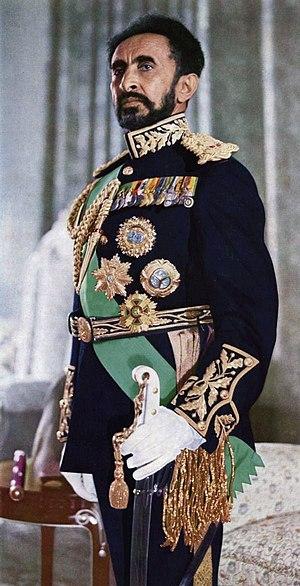
La seconde guerre italo-éthiopienne ou campagne d'Abyssinie est un conflit opposant l'Italie fasciste de Benito Mussolini à l'Empire d'Éthiopie de Haïlé Sélassié Iᵉʳ du 3 octobre 1935 au 9 mai 1936. Elle constitue la seconde tentative de l'Italie de s'emparer du pays après la victoire éthiopienne d'Adoua de 1896 lors de la première tentative italienne, victoire non seulement militaire mais aussi politique et diplomatique puisqu'elle avait garanti à cet État africain son indépendance et sa reconnaissance internationale. L'Éthiopie et l'Italie appartiennent à la Société des Nations, qui selon sa charte a pour mission d'assurer la prévention des guerres au travers du principe de sécurité collective.
Tafari Makonnen, né le 23 juillet 1892 à Ejersa Goro, dans l'Empire d'Éthiopie, et mort le 27 août 1975 à Addis-Abeba, a été le dernier empereur d'Éthiopie de 1930 à 1936 et de 1941 à 1974. Il règne sous le nom de Haïlé Sélassié Iᵉʳ.
L’Abyssinie est une région de la Corne de l'Afrique, située dans le nord de l'actuelle Éthiopie, l'est du Soudan et le sud de l'Érythrée.